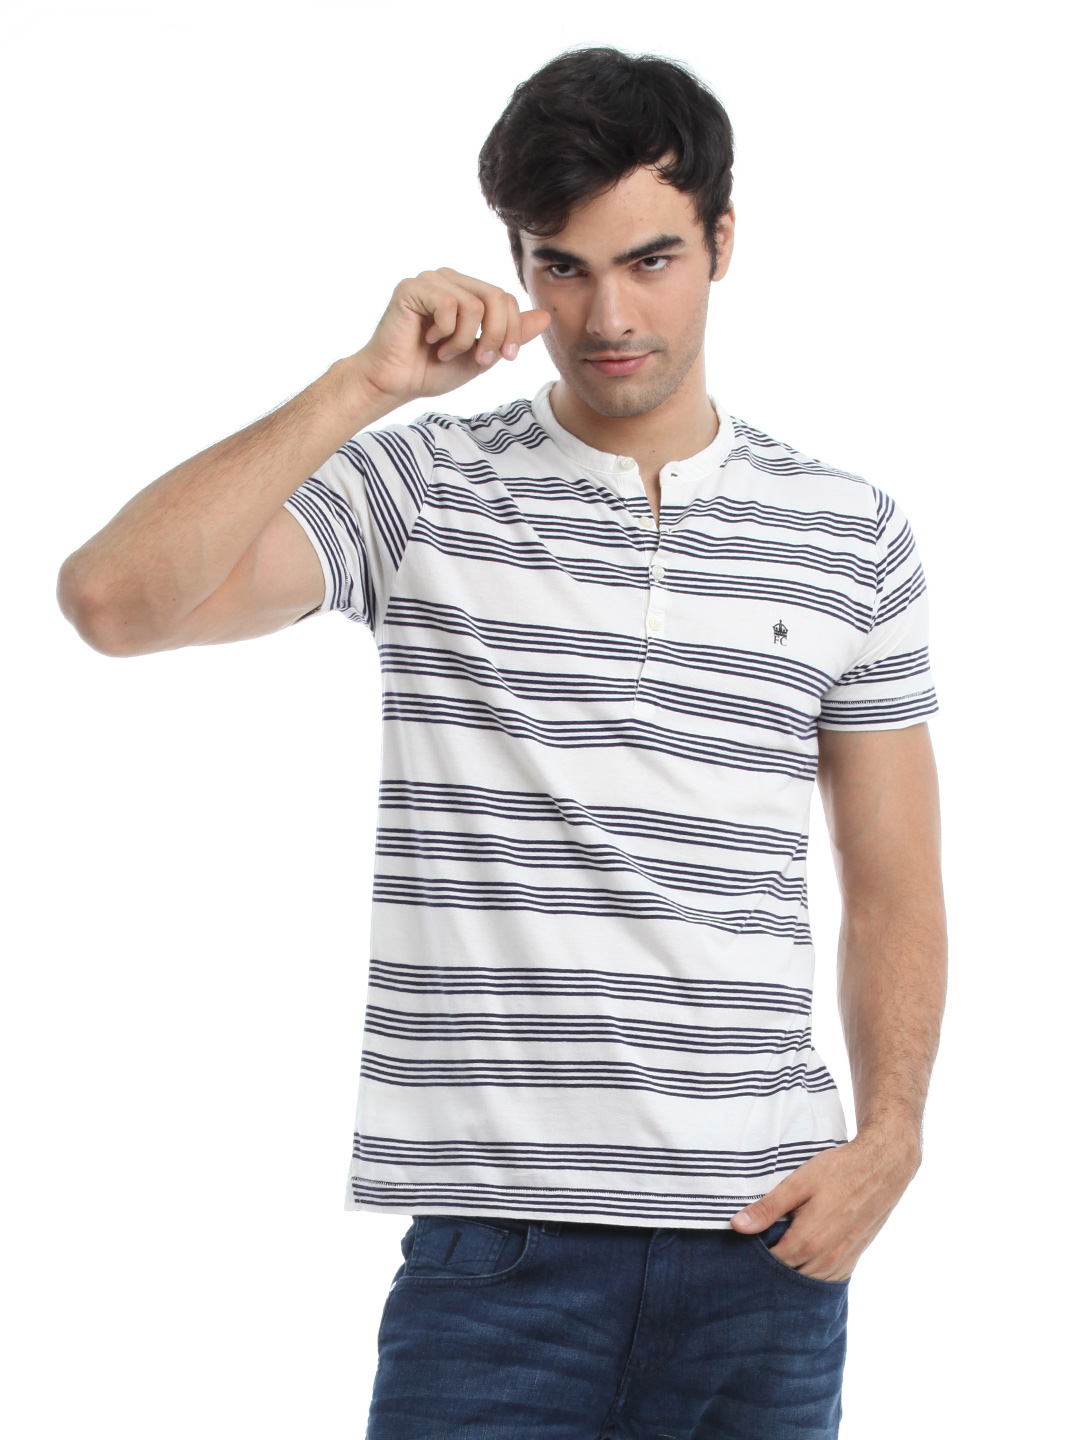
French Connection Men Off White T-shirt
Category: Apparel / Topwear / Tshirts
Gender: Men
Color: Off White
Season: Summer 2012
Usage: Casual